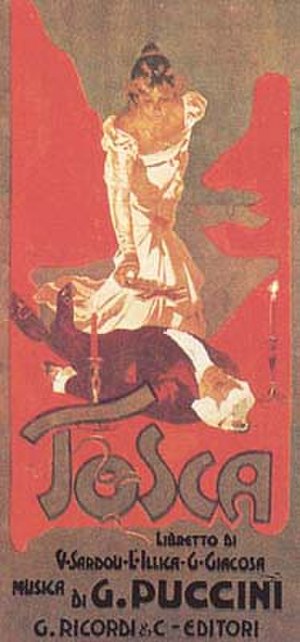
Giacomo Puccini / Musik / Operaer
Oprindelig plakat for PuccinisTosca
Giacomo Antonio Domenico Michele Secondo Maria Puccini var en italiensk komponist, hvis operaer som La Bohème, Tosca, Madama Butterfly og Turandot er blandt de hyppigst opførte. Nogle af hans arier som "O mio babbino caro" fra Gianni Schicchi, "Che gelida manina" fra La Bohème og "Nessun dorma" fra Turandot er meget populære.